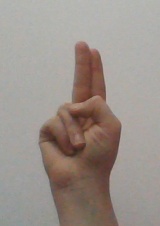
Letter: taa